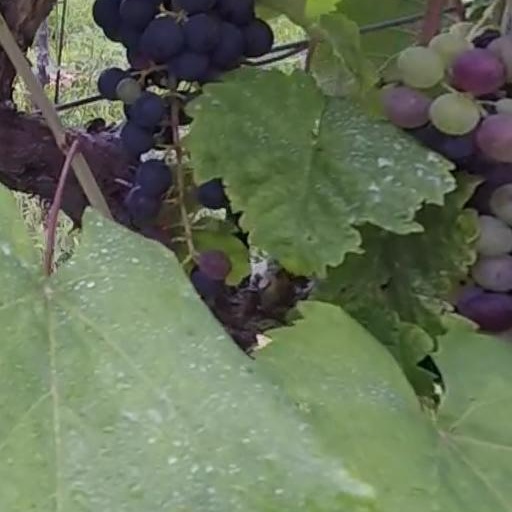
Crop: grape